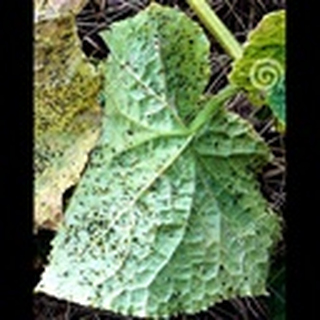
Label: cotton_aphids